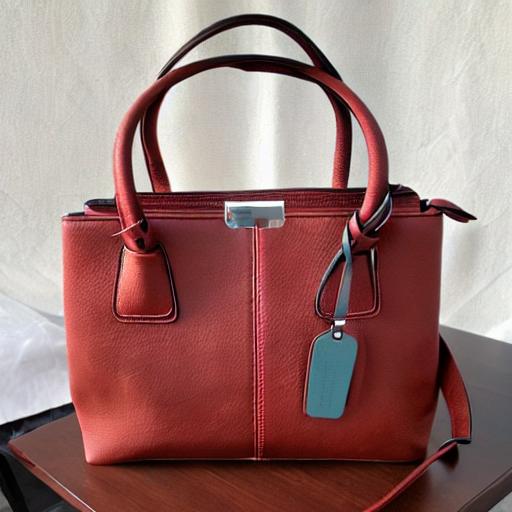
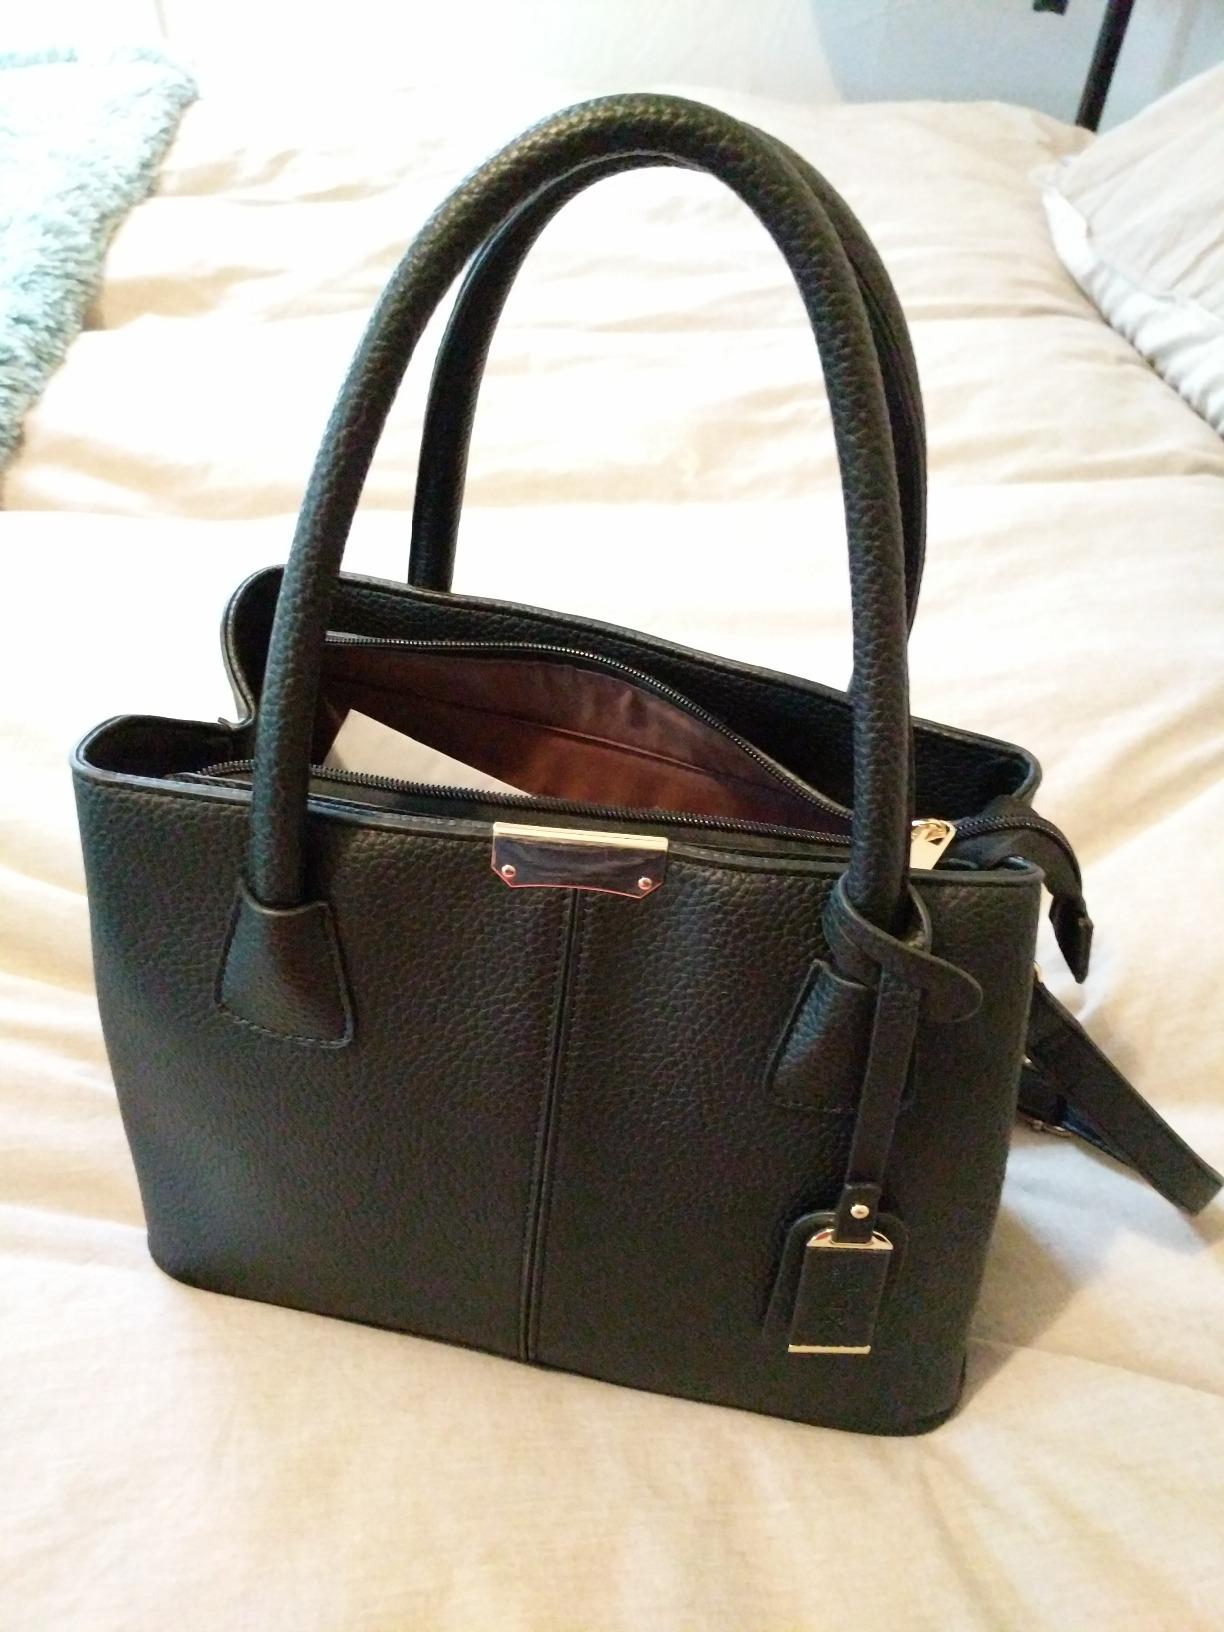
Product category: accessories_handbag
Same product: no